Participation of women in the Olympics

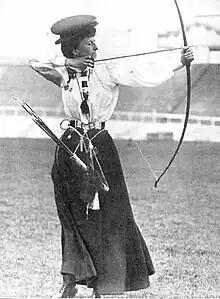
Queenie Newall competed in archery at the 1908 London Games.

In 1904, the women's archery event was added, marking a significant step in including women in Olympic competitions.